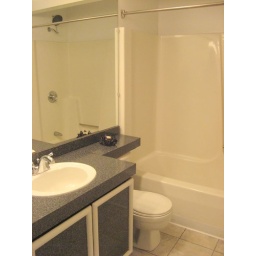
The second floor full bathroom. (The other full bath is in the lower level). Clean and ready for you!